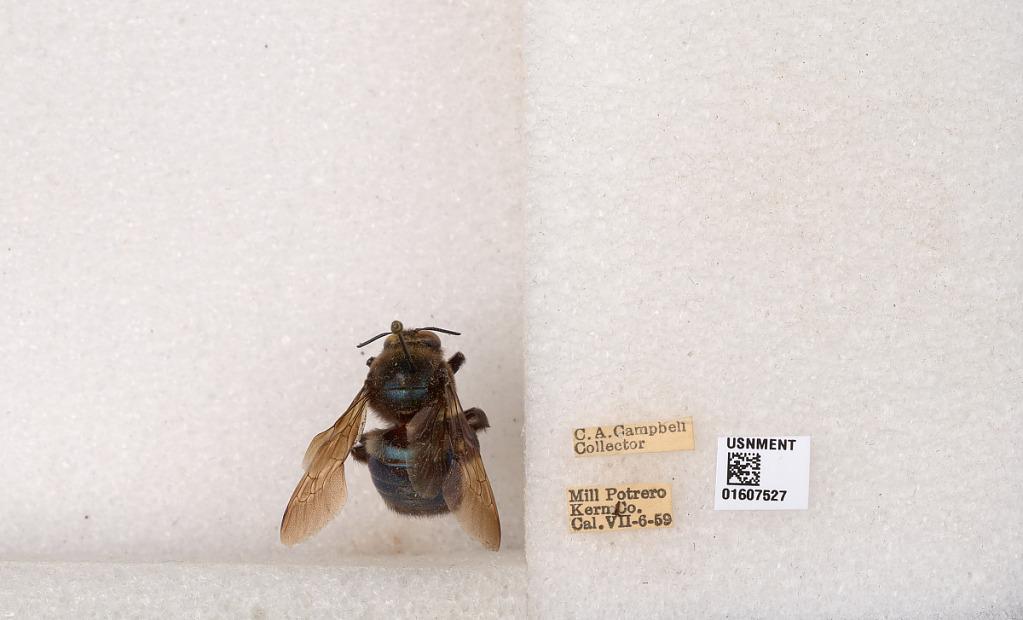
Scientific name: Xylocopa (Xylocopoides) californica californica Cresson
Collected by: C. Campbell
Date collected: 1959-7-6
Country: United States
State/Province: California
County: Kern
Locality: Mill Potrero
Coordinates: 34.8525, -119.168